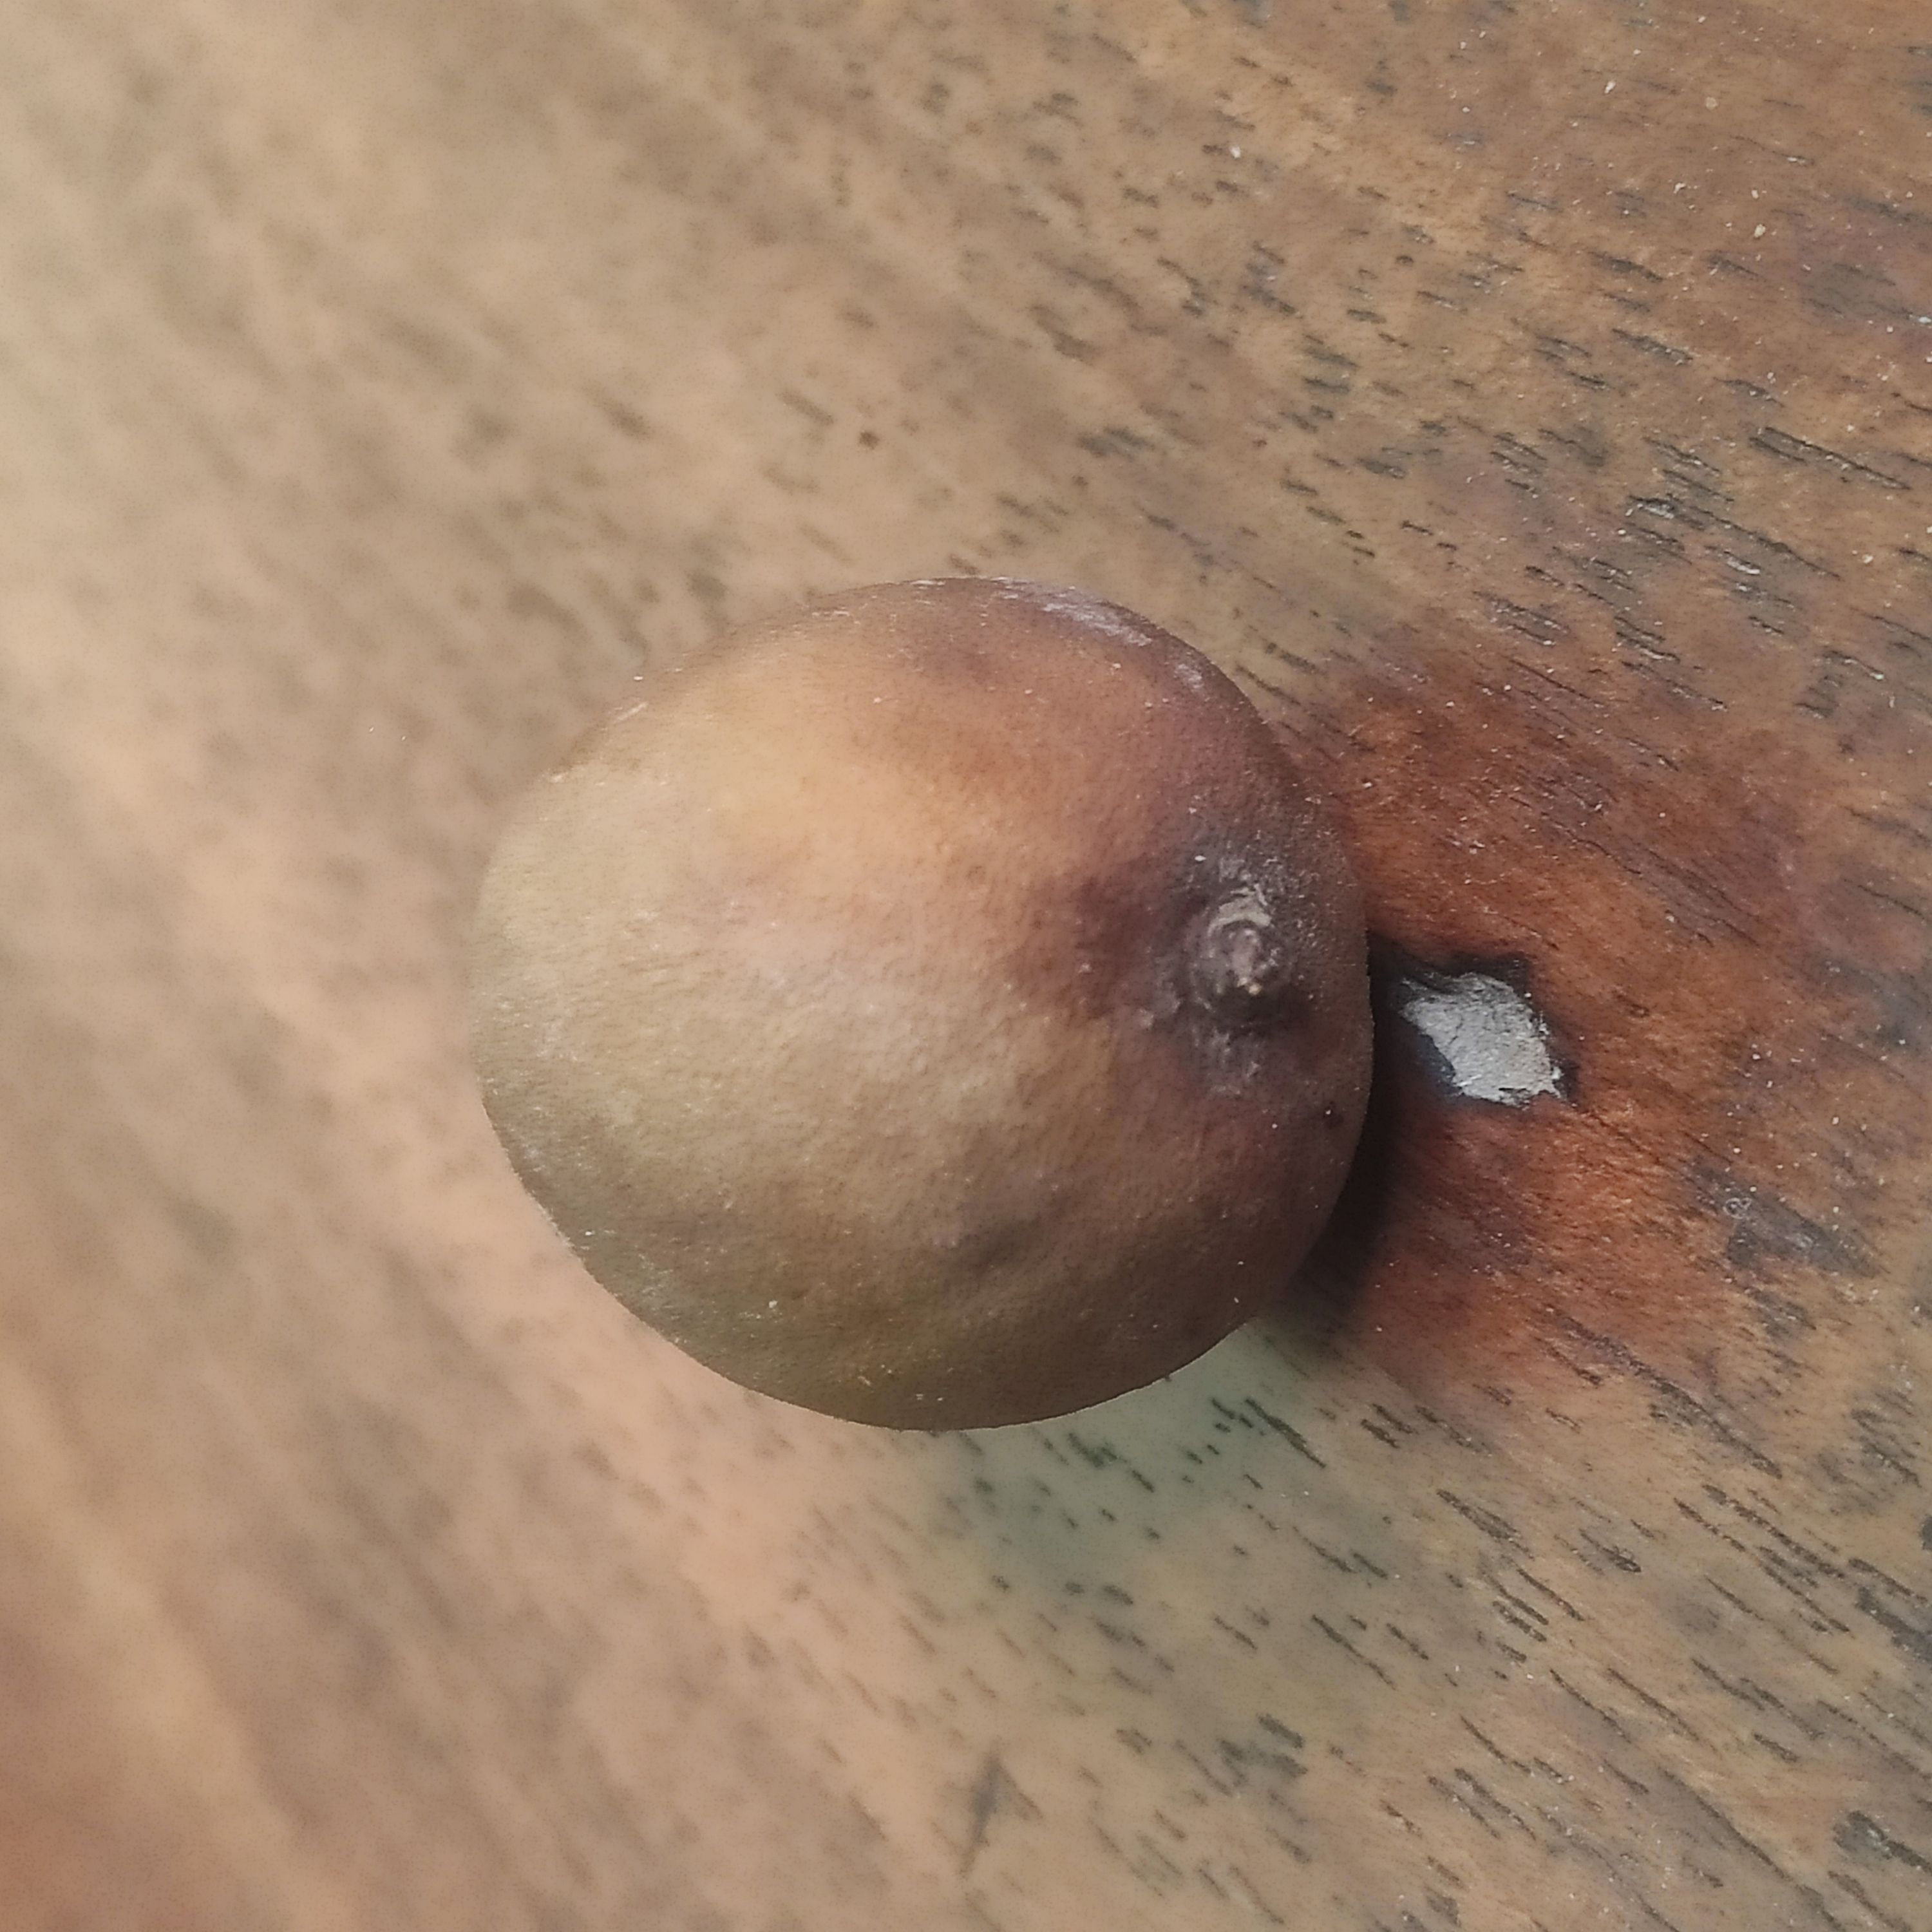
Fruit: burmese-grape
Grade: 3rd-grade